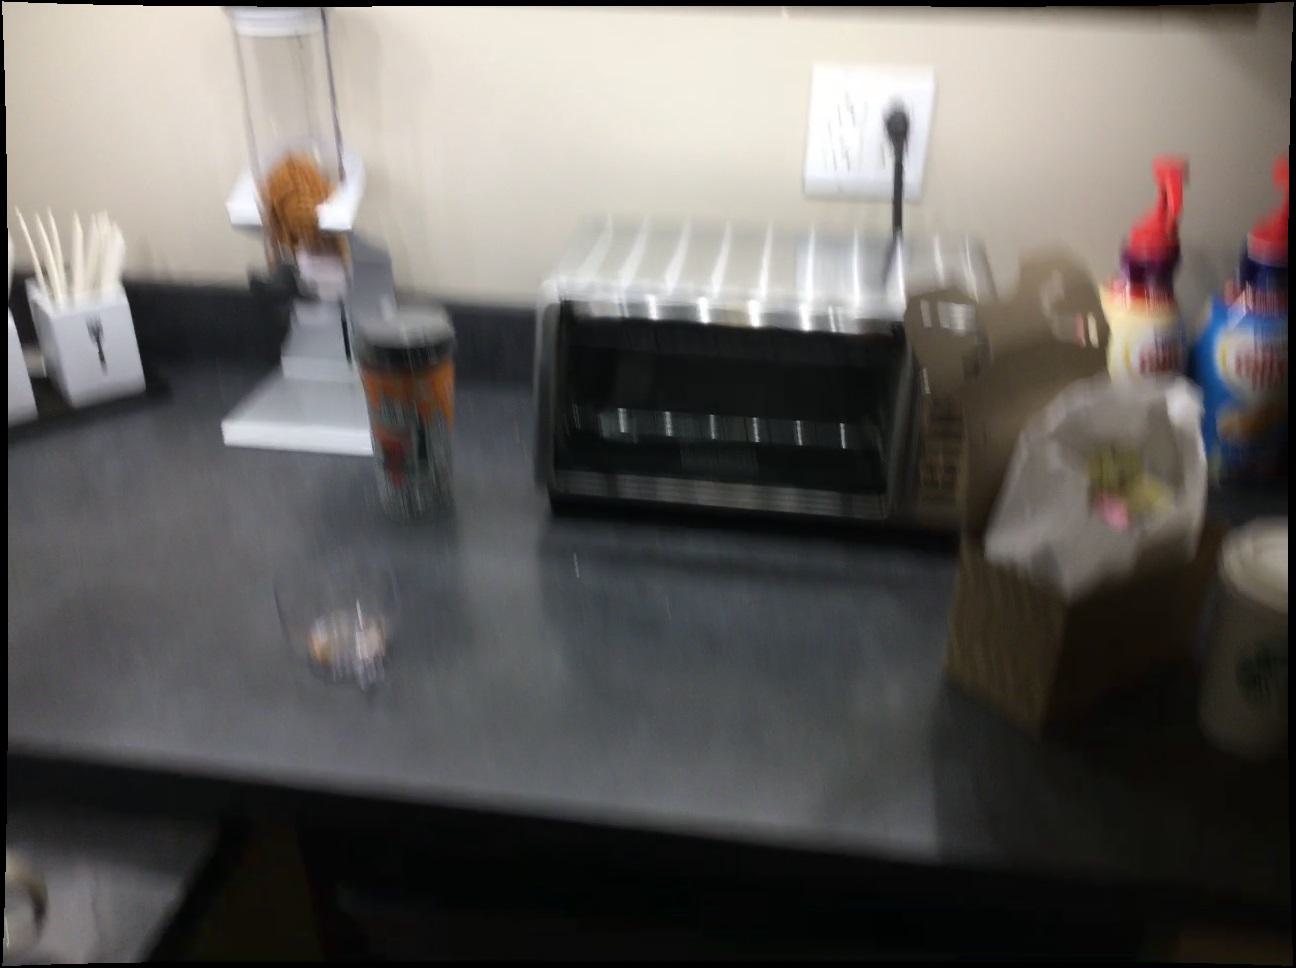
Question: Can the dishwasher fit left of the cabinet from the world's perspective? Final answer should be yes or no.
Answer: No